Romanticism in science

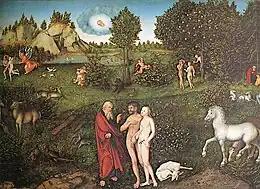
"Paradise", 1530 by Lucas Cranach, featuring Adam and Eve

In contrast to the Enlightenment's mechanistic natural philosophy, European scientists of the Romantic period held that observing nature implied understanding the self and that knowledge of nature "should not be obtained by force". They felt that the Enlightenment had encouraged the abuse of the sciences, and they sought to advance a new way to increase scientific knowledge, one that they felt would be more beneficial not only to mankind but to nature as well.